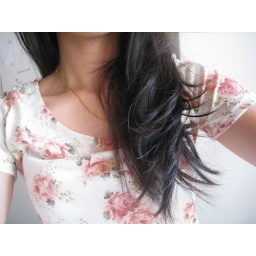
Me in the new shirt I got at the street market last Saturday :)